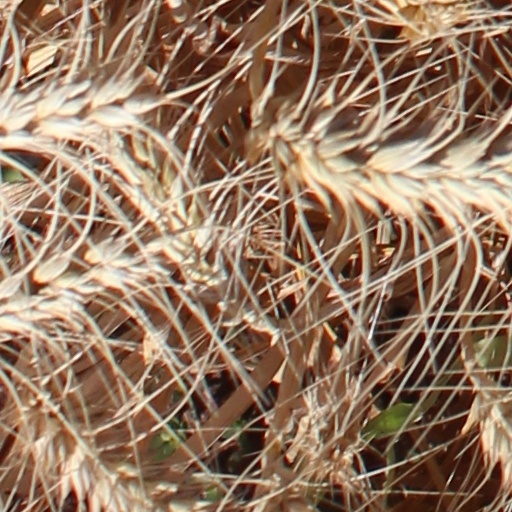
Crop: wheat